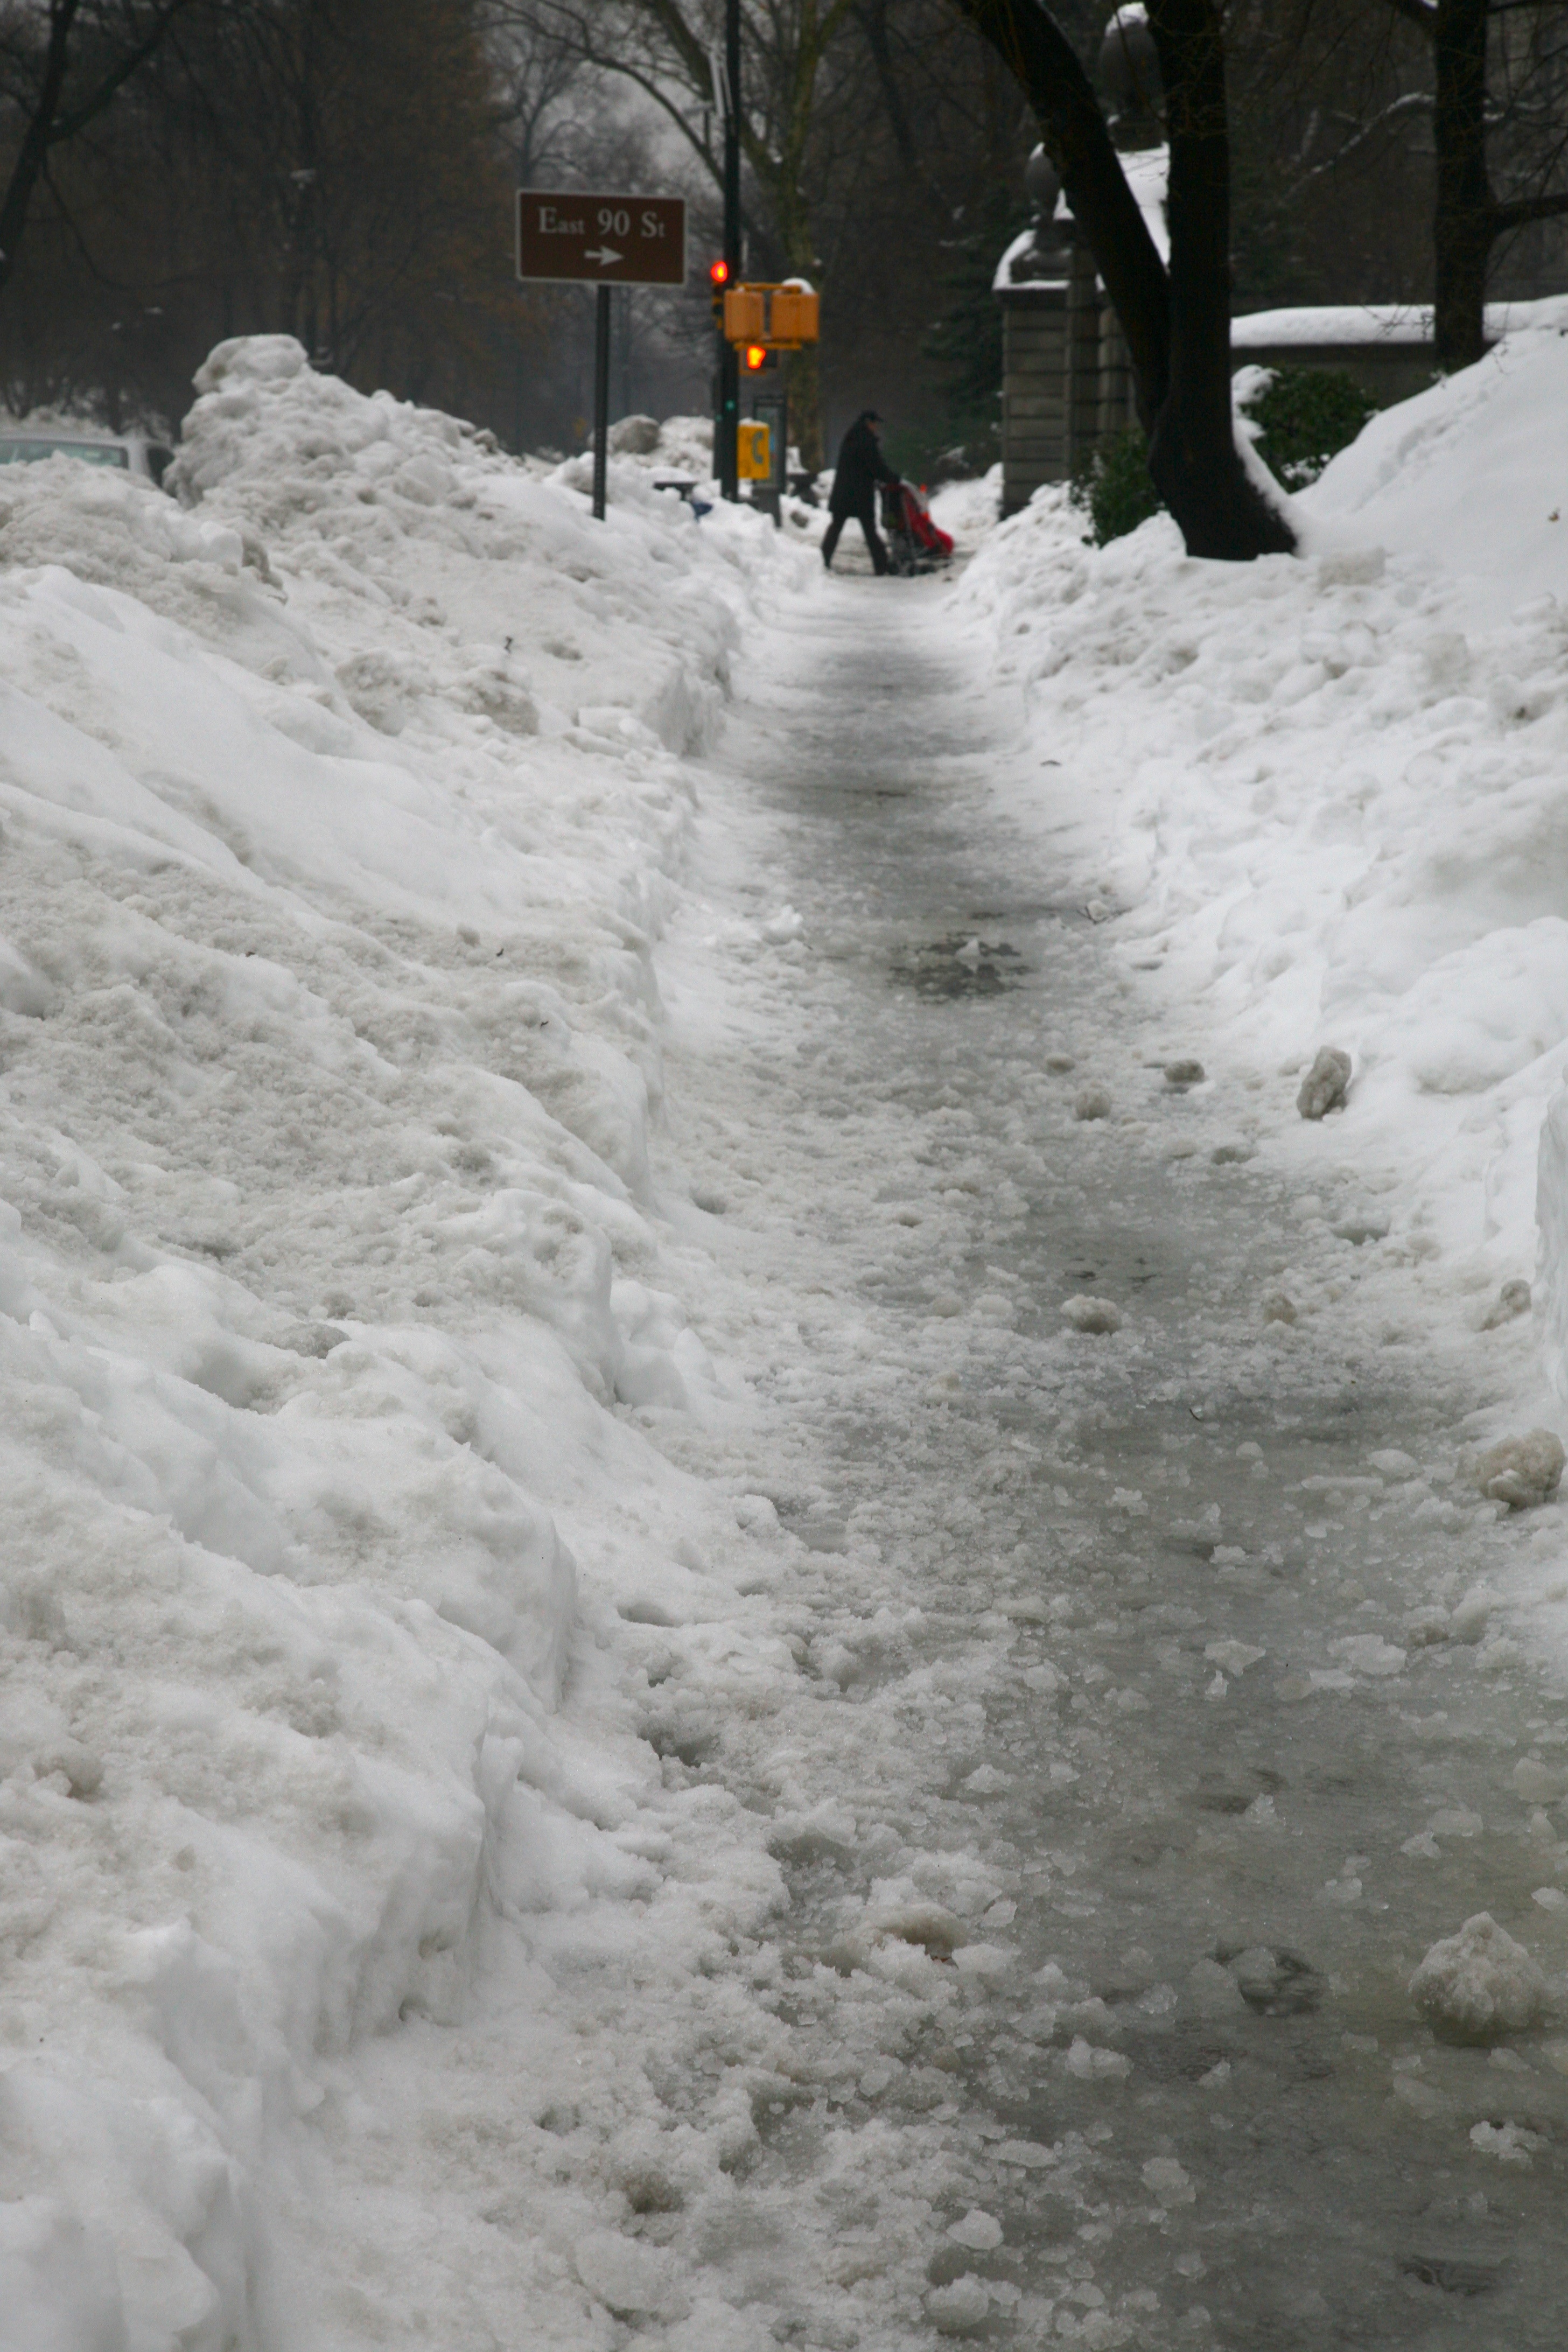
snow, winter, ice, nyc, park, weather, season, hiver, neige, newyork, newyorkcity, footwear, ny, centralpark, 5d, blizzard, canon5d, freezing, geological phenomenon, winter storm